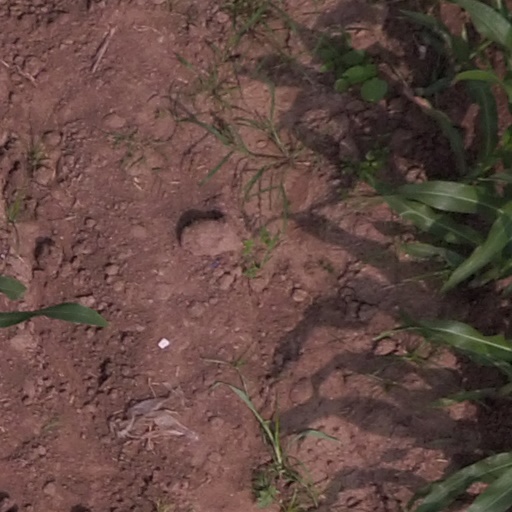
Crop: maize; corn